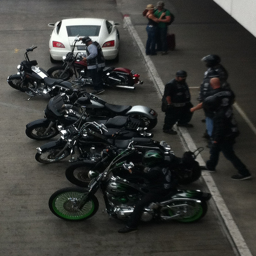
A row of parked motorcycles sitting on the side of a street.
six motorcyclists, parked next to a curb, behind a car
Parked motorcycles and their riders on the side of a street.
Motorcycles sitting side by side while people talk on the street.
A row of motorcycles on street next to car and people.